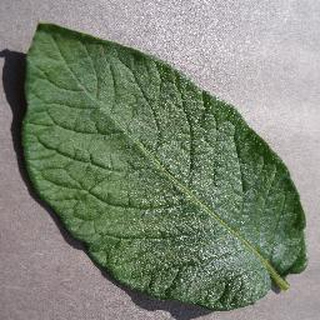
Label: healthy_potato